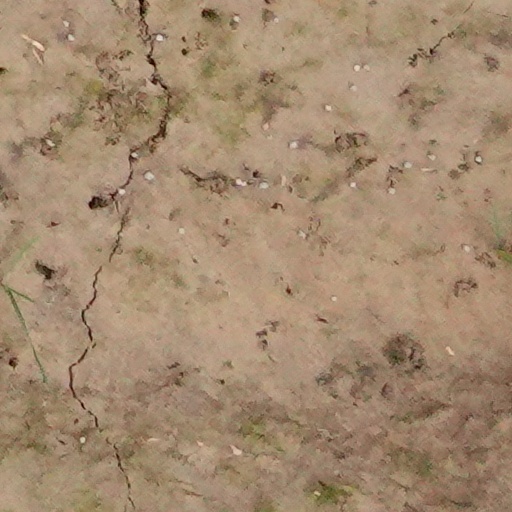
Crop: wheat